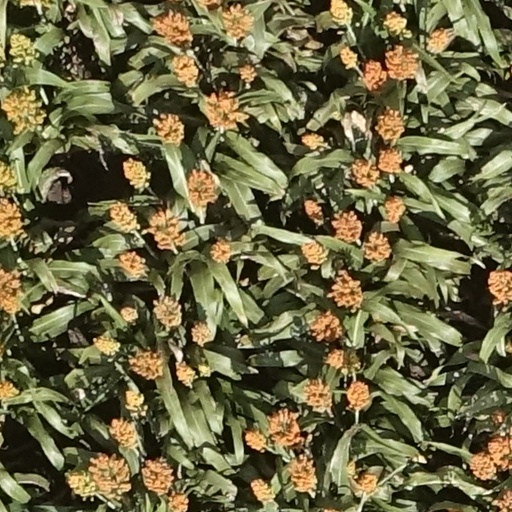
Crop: sorghum